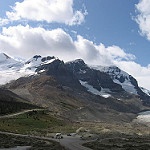
Scene: Outdoor